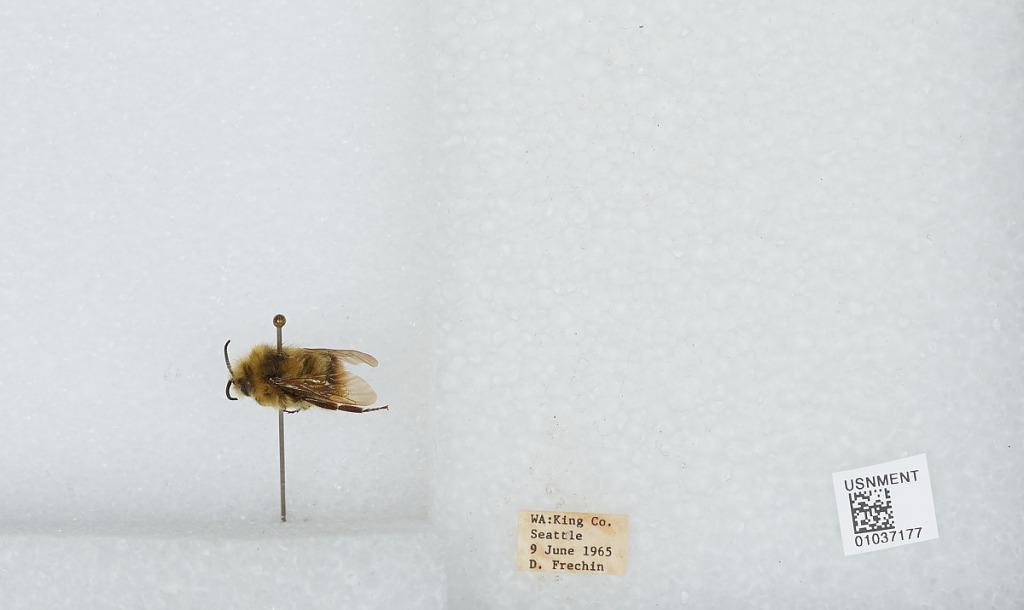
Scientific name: Bombus (Pyrobombus) mixtus Cresson
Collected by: D. Frechin
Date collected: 1965-6-9
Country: United States
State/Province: Washington
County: King
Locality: Seattle
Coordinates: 47.6097, -122.333